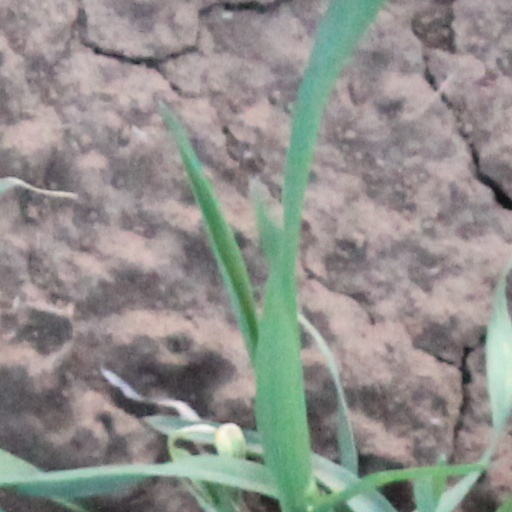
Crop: wheat